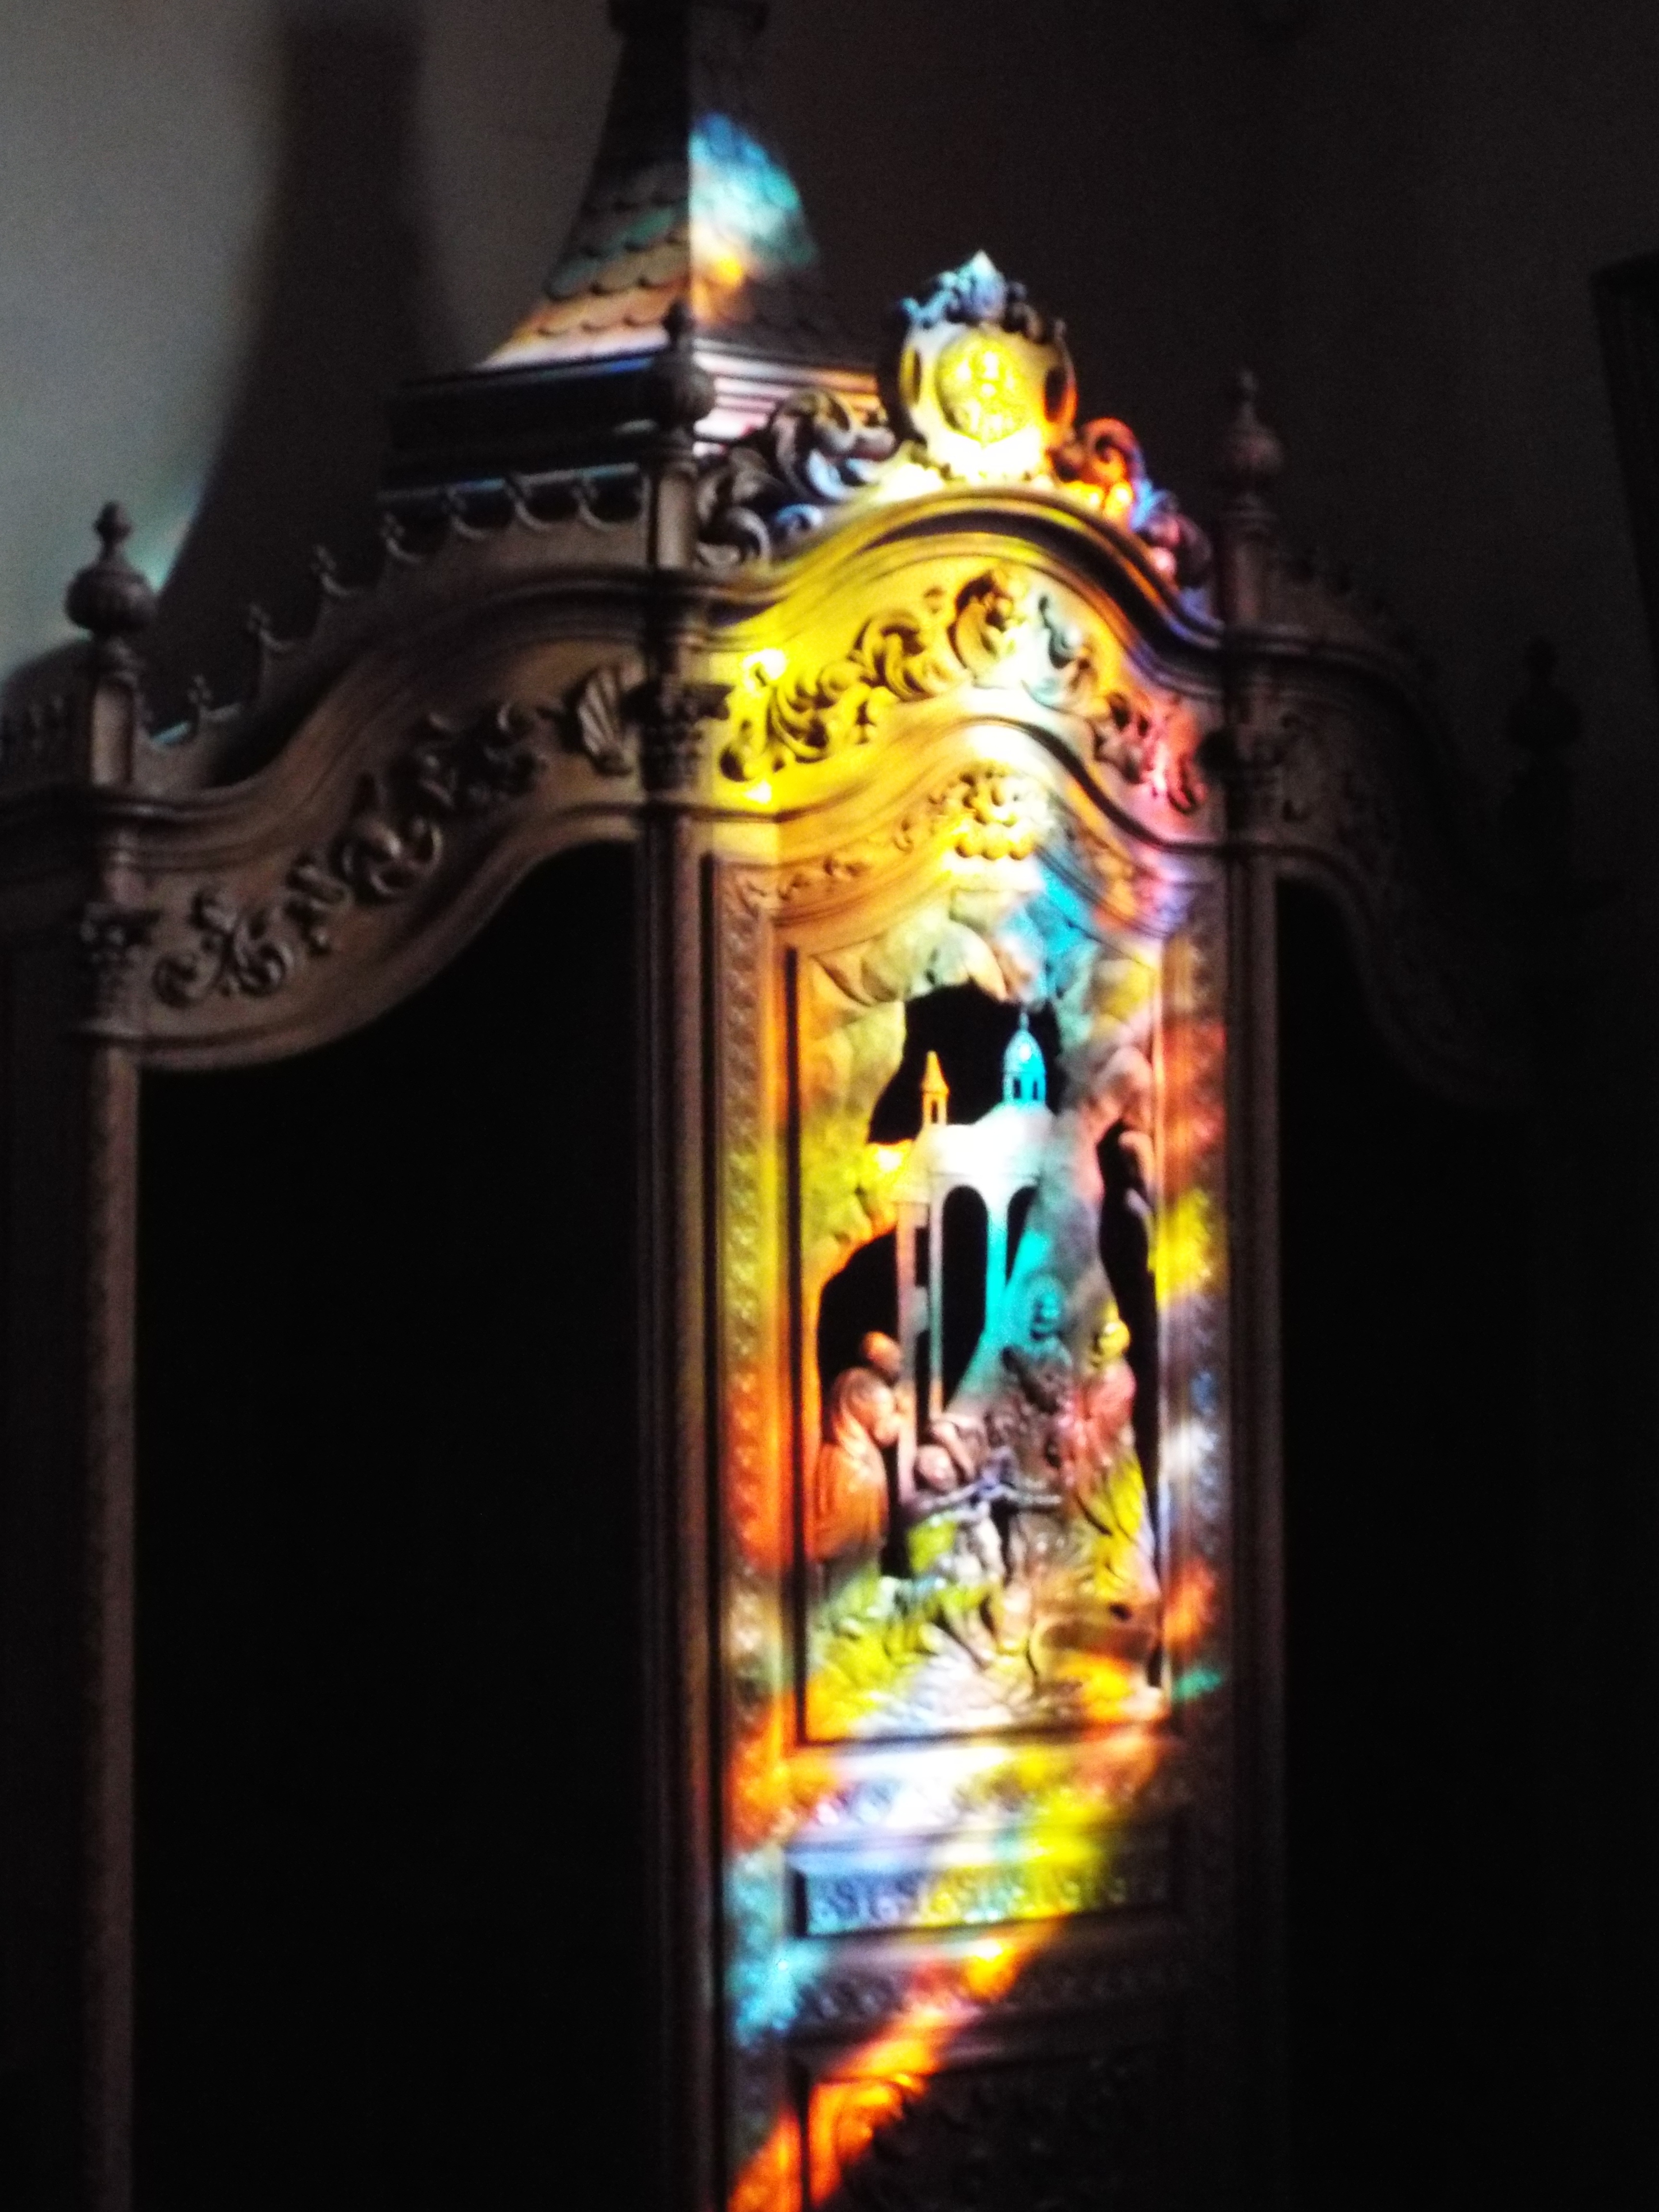
window, glass, lighting, stained glass